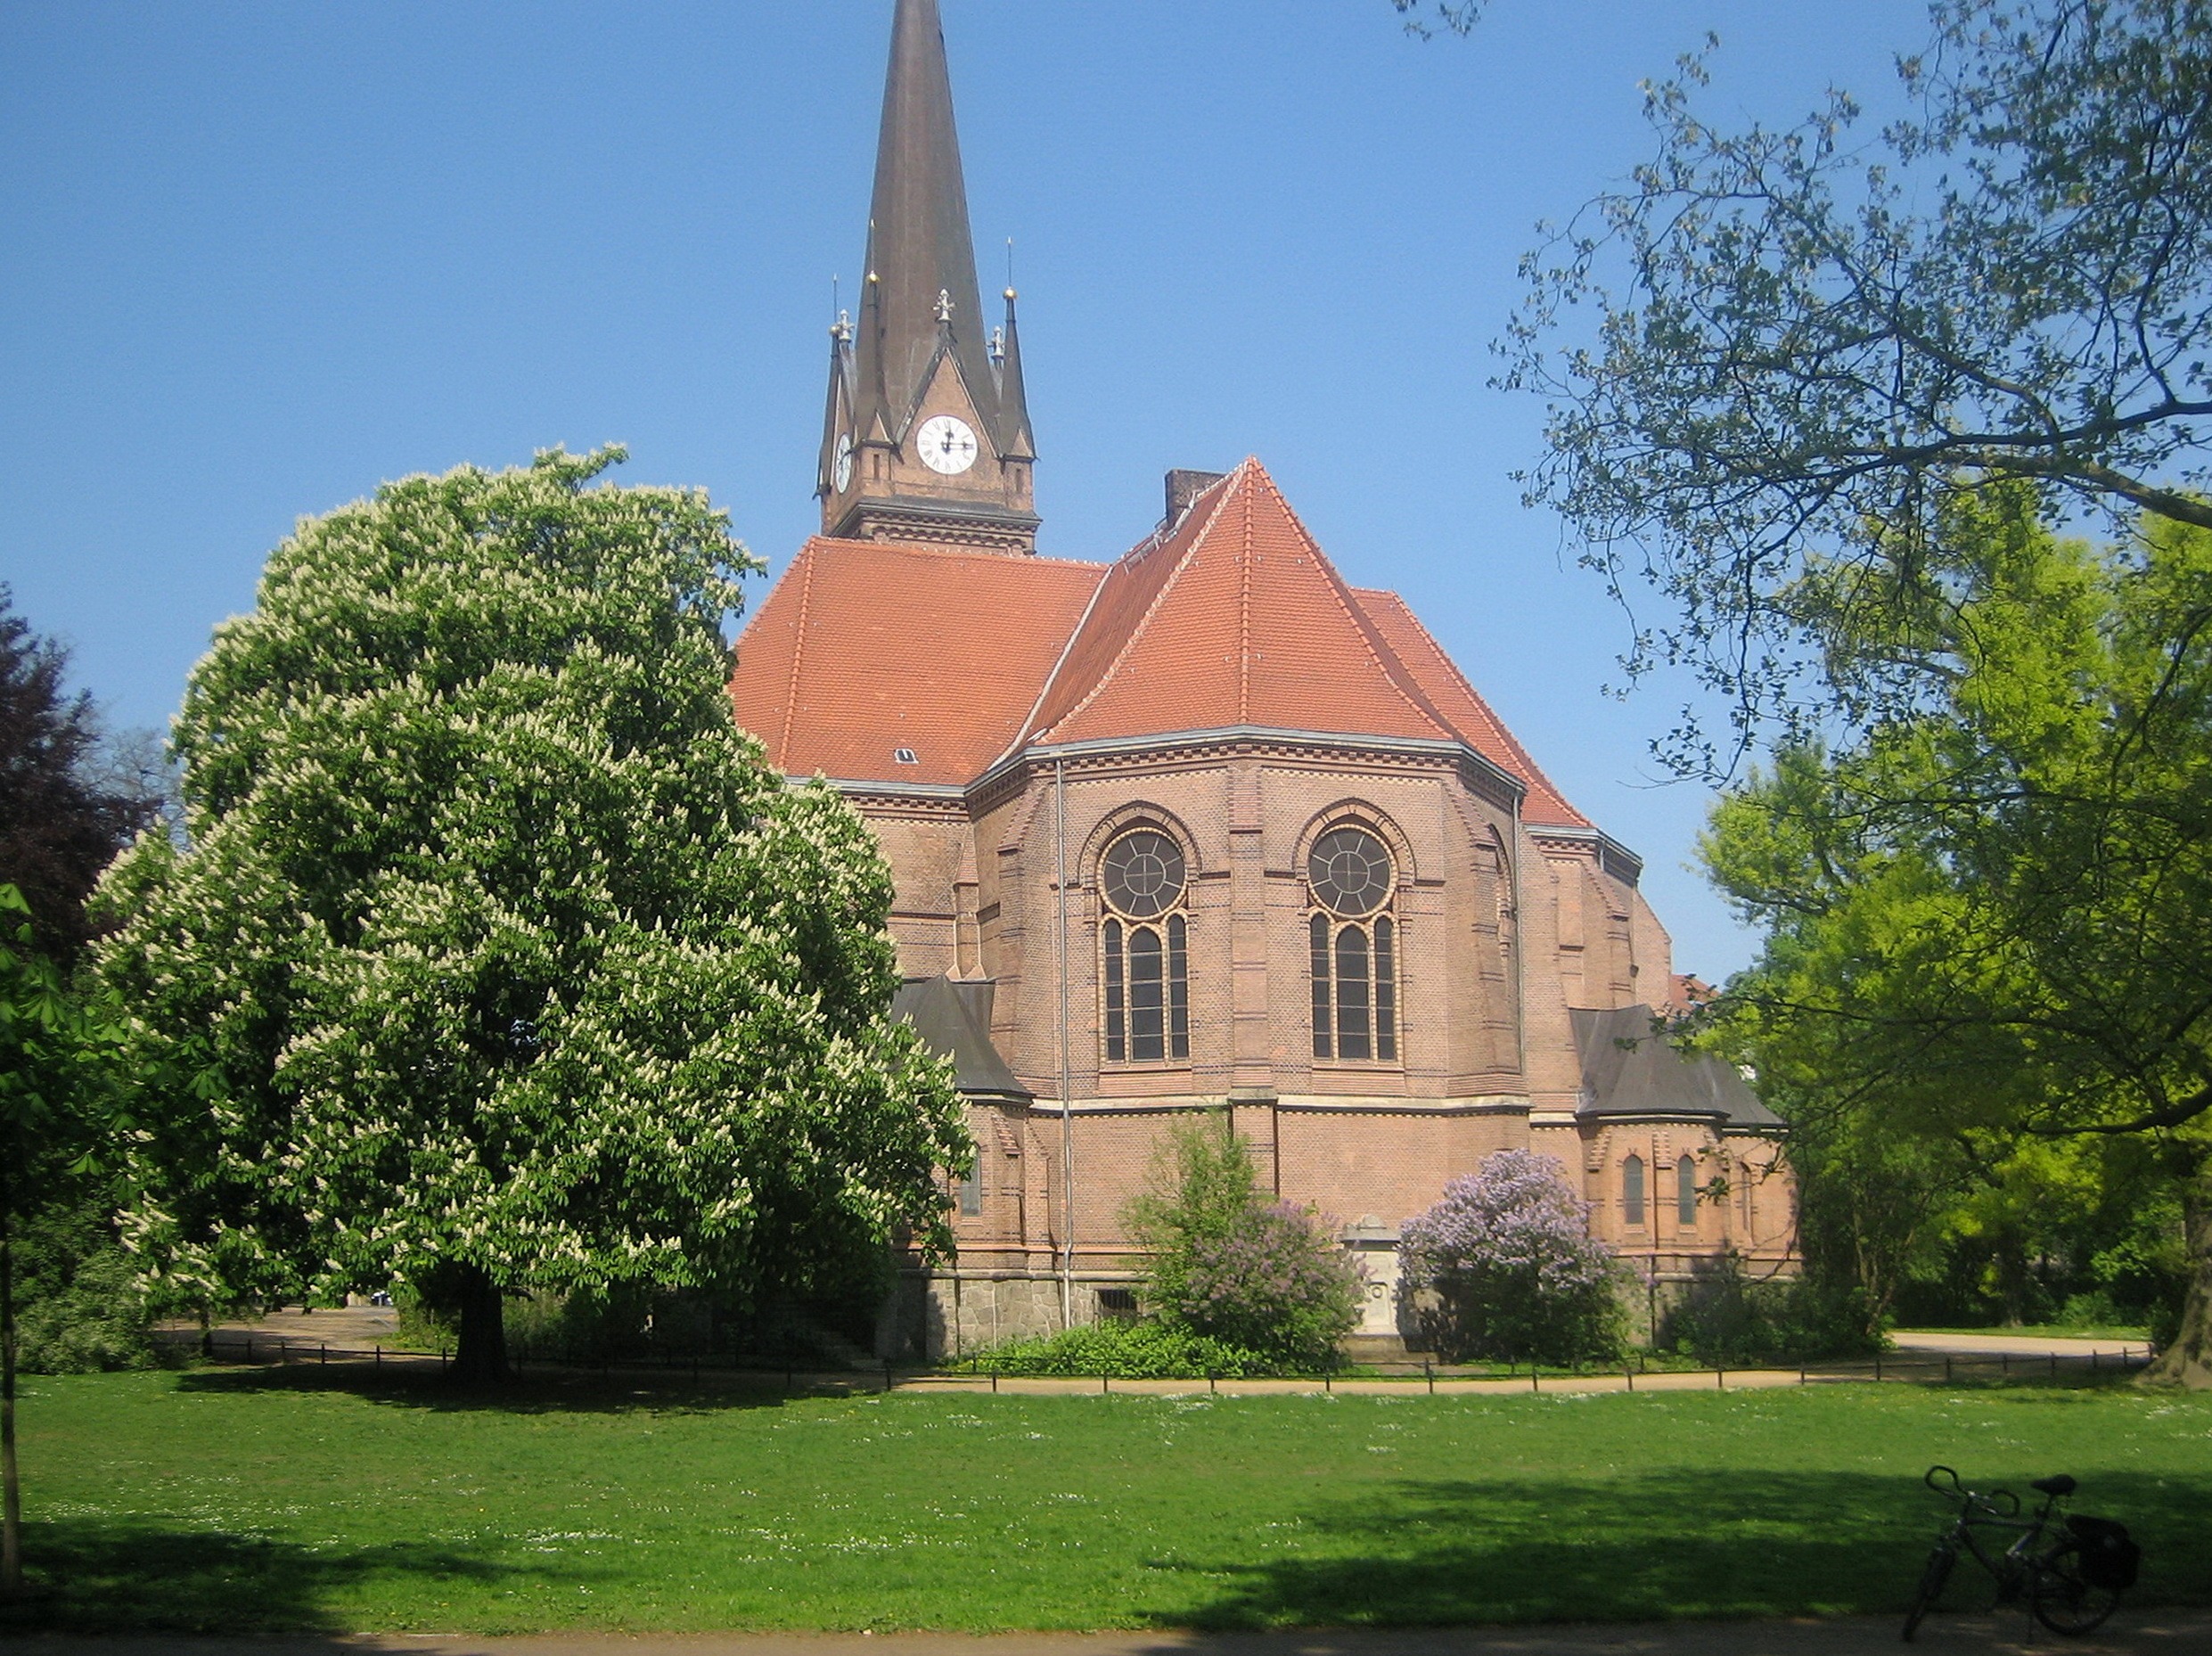
tree, nature, grass, branch, sky, meadow, building, chateau, green, park, castle, church, chapel, place of worship, monastery, churches, germany, leipzig, estate, stately home, spanish missions in california